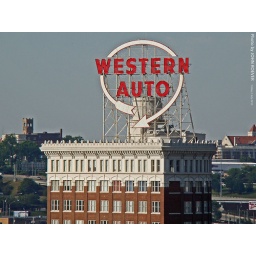
Iconic sign on top of Western Auto Lofts building in downtown Kansas City. Friday evening 2 July 2010